Alejo Carpentier

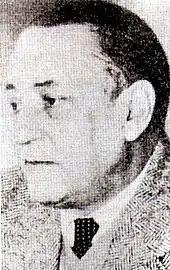
Alejo Carpentier

Alejo Carpentier y Valmont (December 26, 1904 – April 24, 1980) was a Cuban novelist, essayist, and musicologist who greatly influenced Latin American literature during its famous "boom" period. Born in Lausanne, Switzerland, of French and Russian parentage, Carpentier grew up in Havana, Cuba, and despite his European birthplace, he strongly identified as Cuban throughout his life. He traveled extensively, particularly in France, and to South America and Mexico, where he met prominent members of the Latin American cultural and artistic community. Carpentier took a keen interest in Latin American politics and often aligned himself with revolutionary movements, such as Fidel Castro's Communist Revolution in Cuba in the mid-20th century. Carpentier was jailed and exiled for his leftist political philosophies.